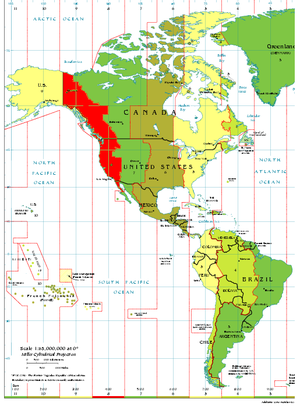
L’heure du Pacifique est le fuseau horaire du Pacifique, correspondant à UTC−8 en hiver et à UTC−7 en été.